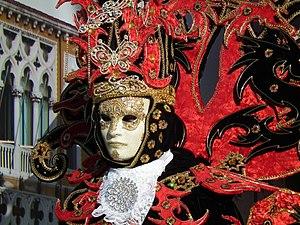
Un participant du carnaval vénitien d'Etaules (édition 2014)
Étaules est une commune du Sud-Ouest de la France, située dans le département de la Charente-Maritime et la région Nouvelle-Aquitaine. Ses habitants sont appelés les Étaulais et les Étaulaises.